West Lothian

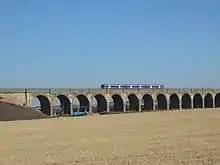
Almond Valley Viaduct in West Lothian between Broxburn and Ratho

West Lothian has a diverse economy and as of 2020 had approximately 4,500 businesses providing almost 72,000 jobs in the area. In 2014, West Lothian Council reported that the five largest employment sectors in the council area were healthcare, construction, retail, manufacturing, and business administration and support